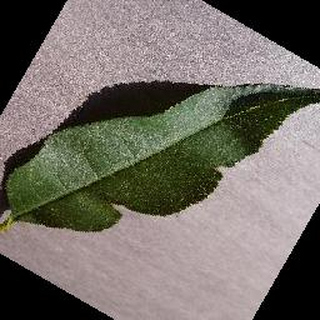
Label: healthy_peach